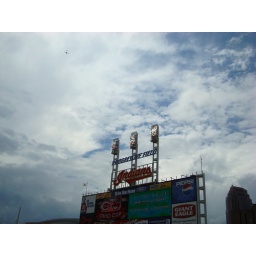
... however, the situation up north is looking dicey again. &lt;i&gt;Look, mum, there's an airplane up in the sky ...&lt;/i&gt;